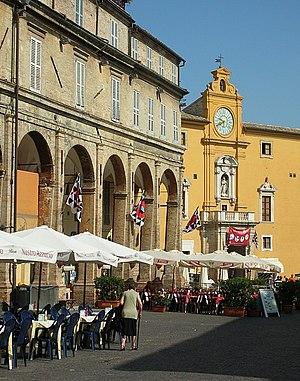
Fermo est une ville italienne d'environ 36 900 habitants, chef-lieu de la province de Fermo, dans la région Marches, en Italie centrale. La ville, siège archiépiscopal, se trouve à environ 6 km de la mer Adriatique.